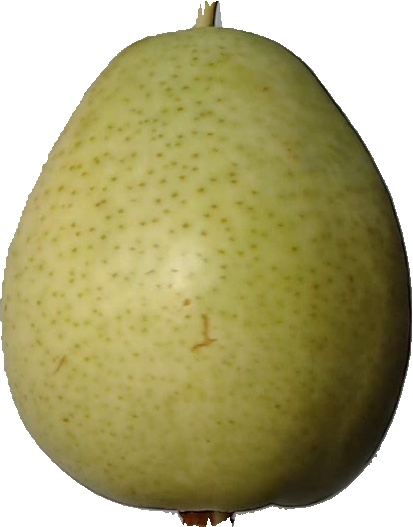
Label: pear_1